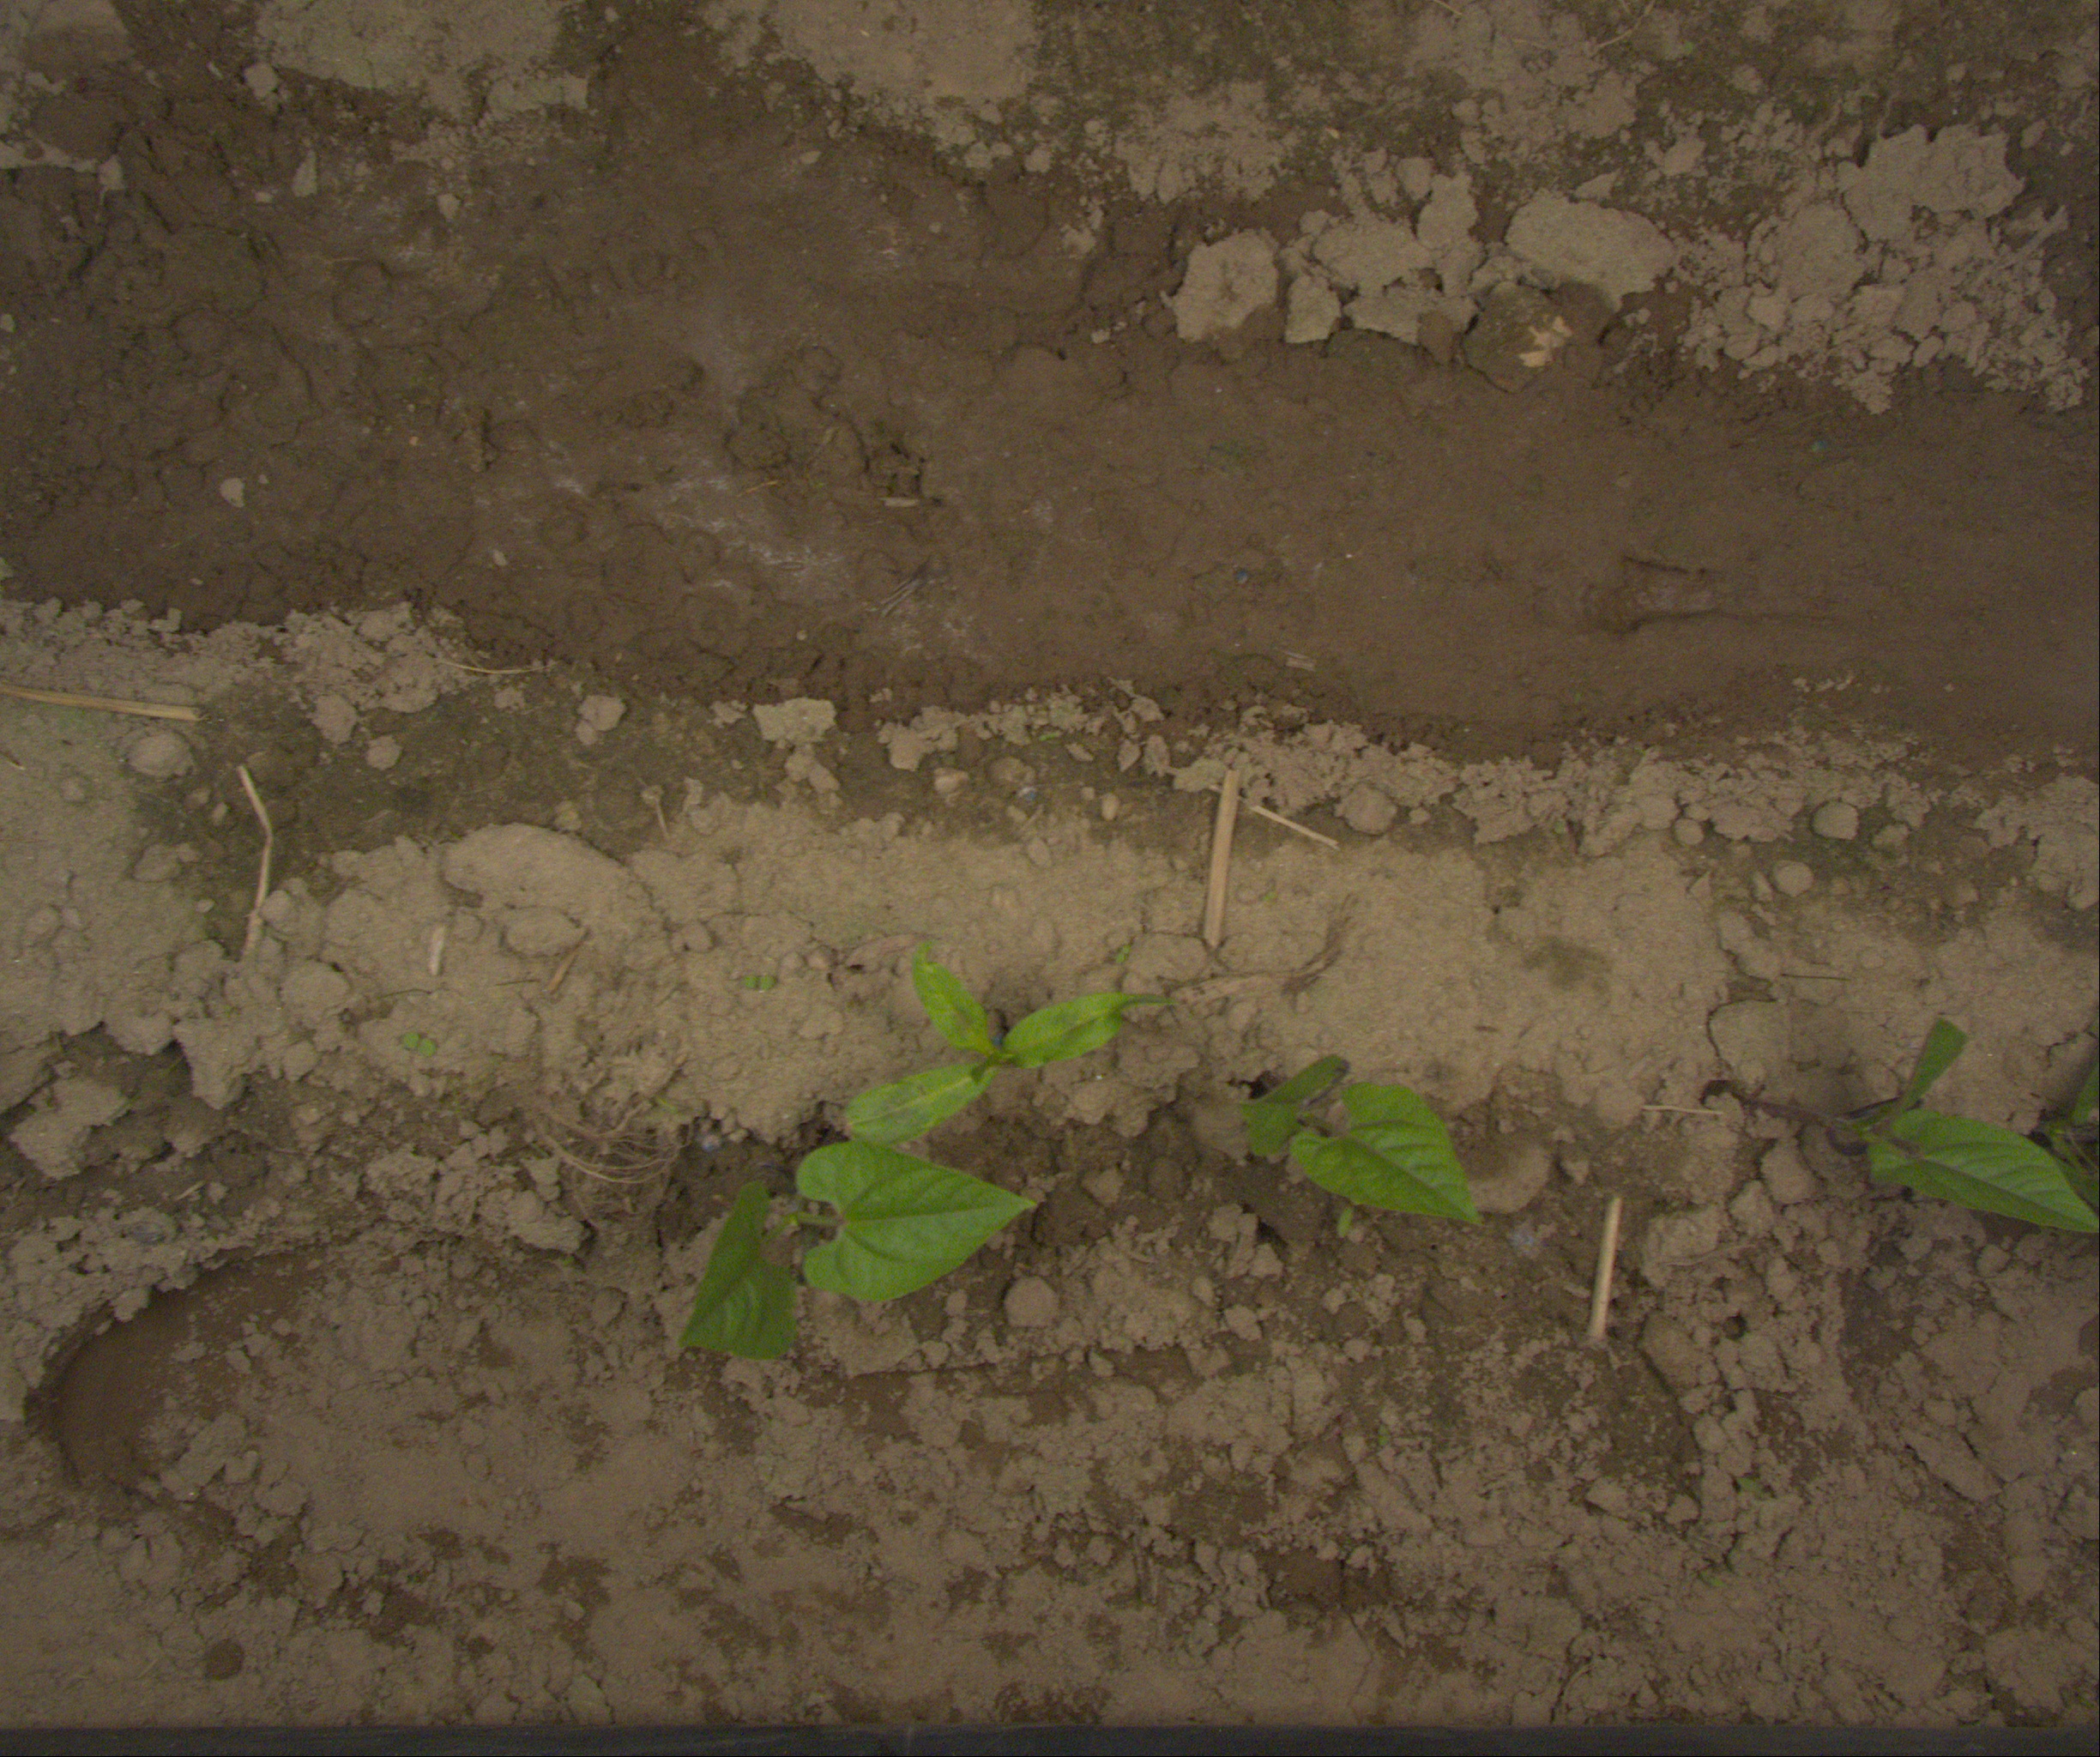
Crop: bean
Objects: bean, bean, bean, stem_bean, stem_bean, stem_bean